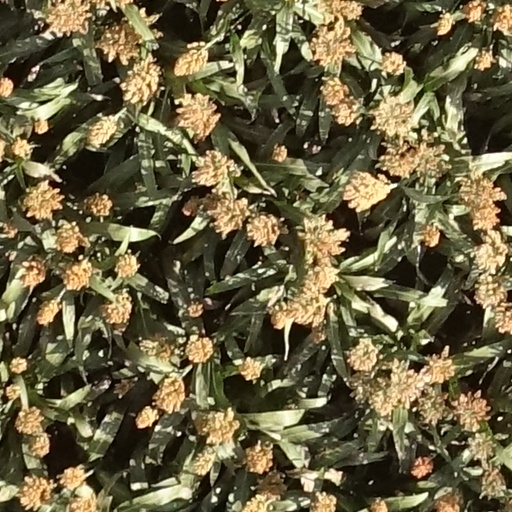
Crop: sorghum